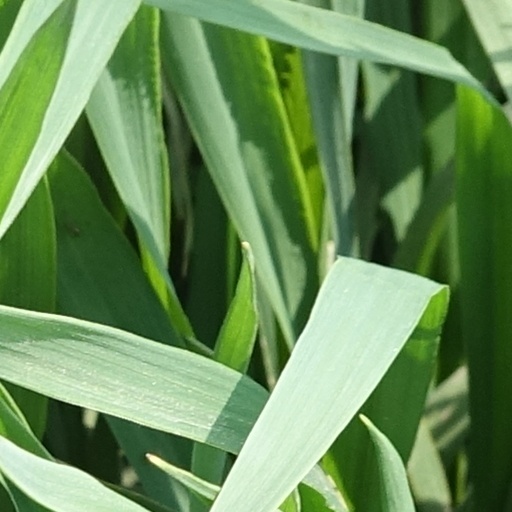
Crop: wheat